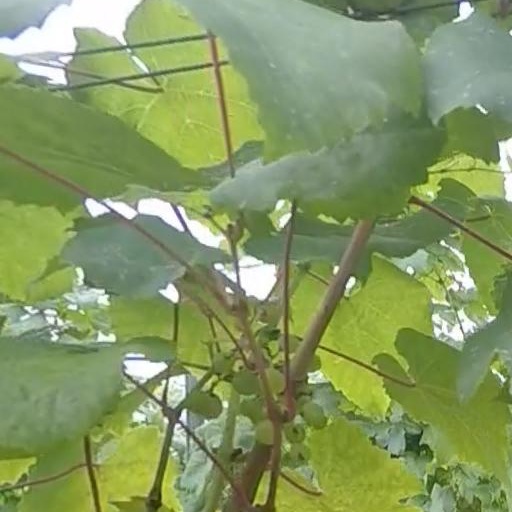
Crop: grape